Hard and soft light

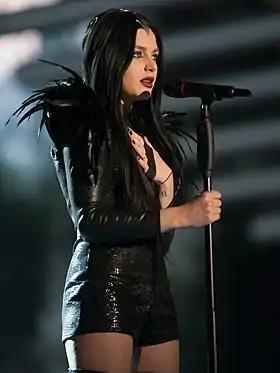
Hard light in a photograph of Nina Sublatti performing at the Eurovision Song Contest

Hard light comes from a single, usually bright, source, which is relatively small compared to the subject. Photographs taken in such lighting have high contrast and sharply defined shadows. The appearance of the shadow depends on the lighting instrument. For example, Fresnel lights can be focused such that their shadows can be "cut" with crisp shadows. That is, the shadows produced will have 'harder' edges with less transition between illumination and shadow. The focused light will produce harder-edged shadows. Focusing a Fresnel lens makes the rays of emitted light more parallel. The parallelism of these rays determines the quality of the shadows. For shadows with no transitional edge/gradient, a point light source is required. Hard light casts strong, well defined shadows.